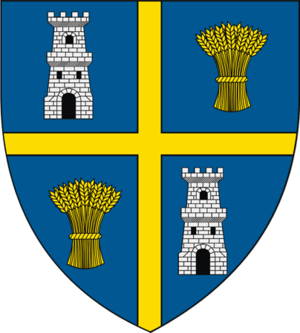
Olt est un județ de Roumanie, dans le sud du pays, à la frontière avec la Bulgarie, en Valachie, dans la région de développement du sud-ouest.
Un județ est une division administrative :